List of ancient Celtic peoples and tribes

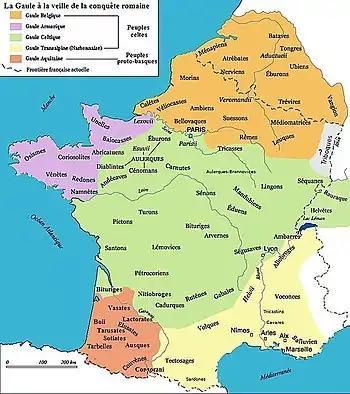
Map 19: According to Strabo, the Belgian tribes (in orange) (the map is in French).

A people or a group of related tribes that dwelt in Belgica, parts of Britannia, and may have dwelt in parts of Hibernia and also parts of Hispania (large tribal confederation).